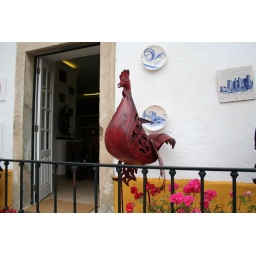
A chicken in the castle